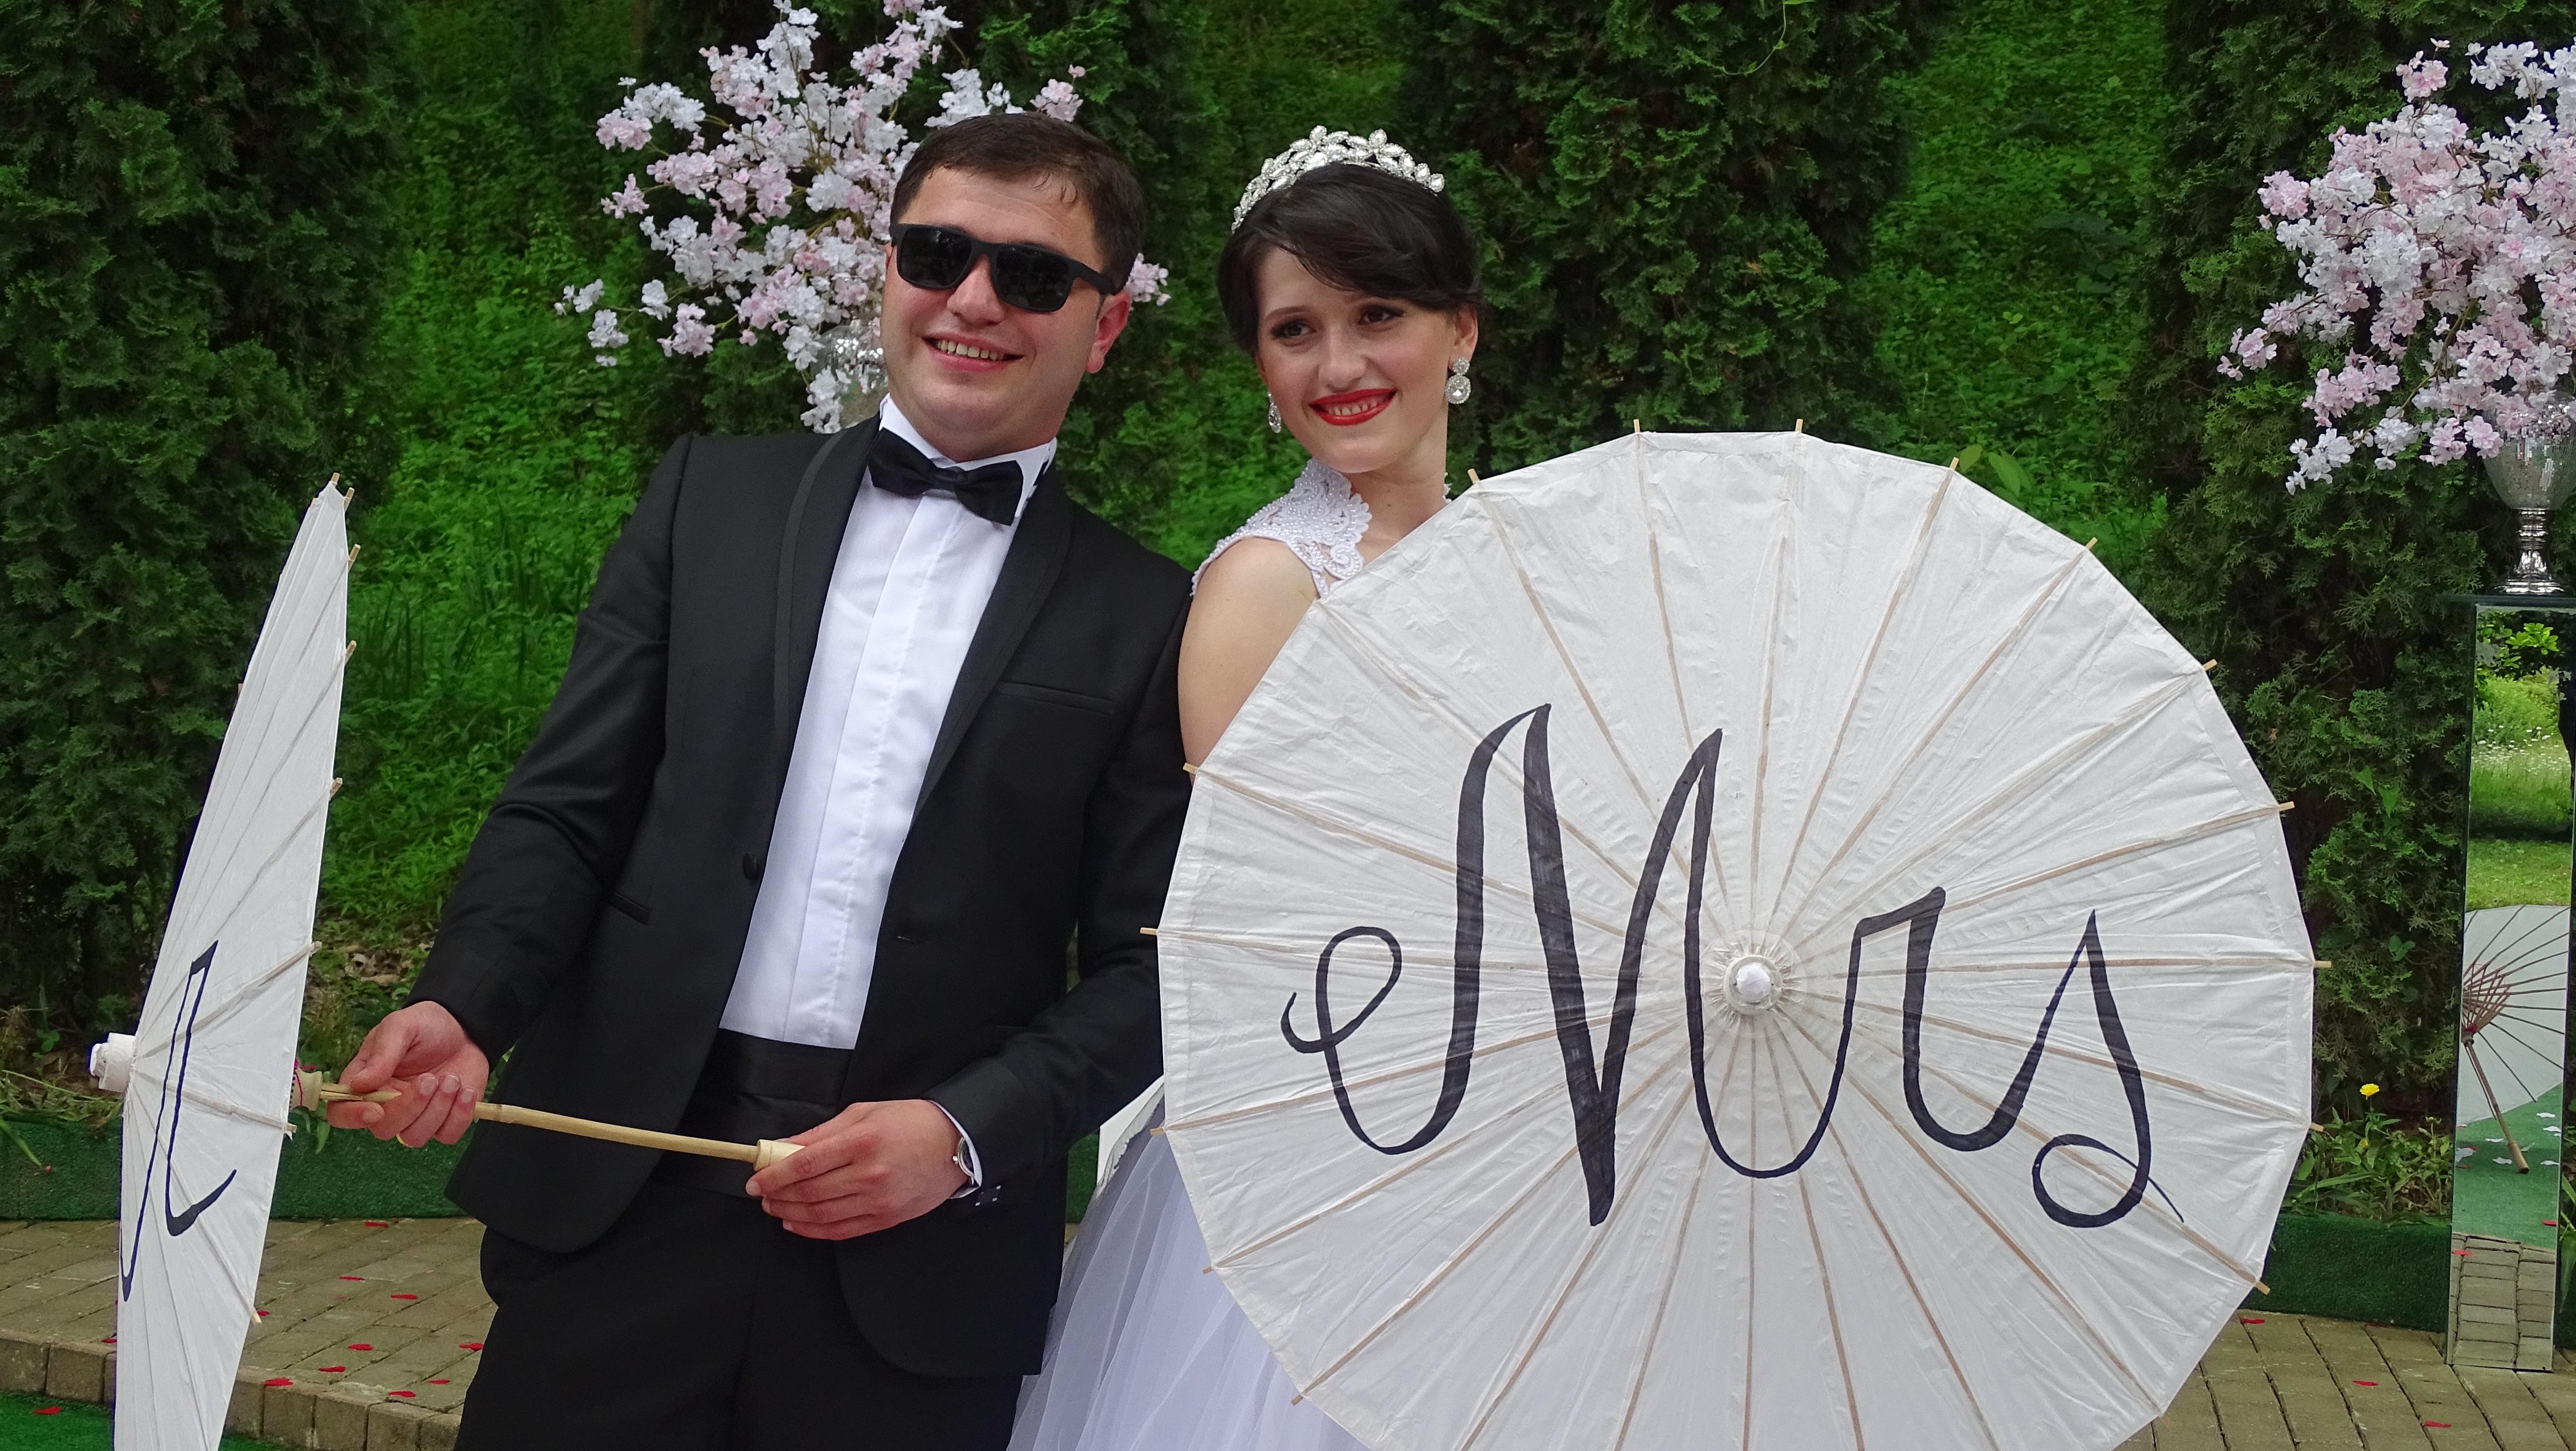
man, flower, spring, umbrella, wedding, bride, groom, bride and groom, ceremony